Answer in natural language. Considering the relative positions, is colorful landscape painting (highlighted by a green box) above or below dark wooden countertop island (highlighted by a red box)? Choose between the following options: below or above
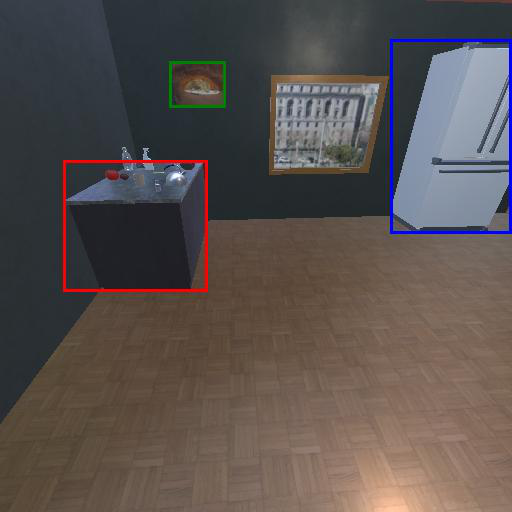
<answer>above</answer>